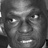
Emotion: sad